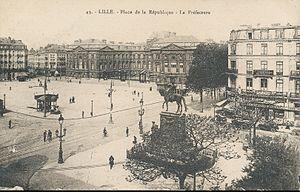
La Place de la République est un espace public urbain de la commune de Lille dans le département français du Nord en région Hauts-de-France.